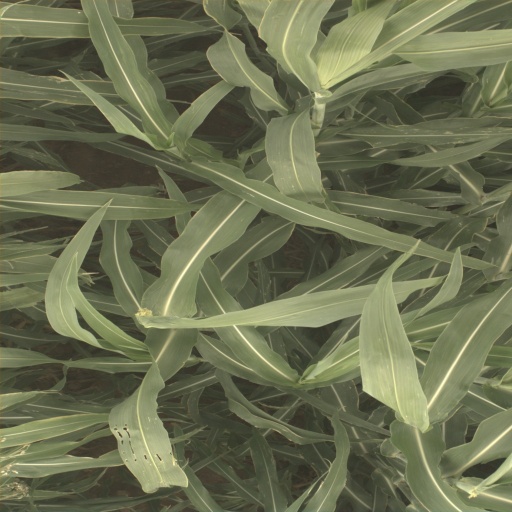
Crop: sorghum